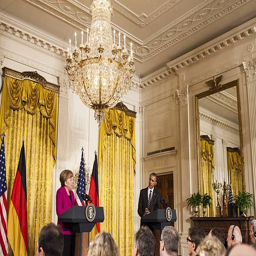
politicians hold a joint press conference after a meeting .